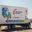
Label: truck